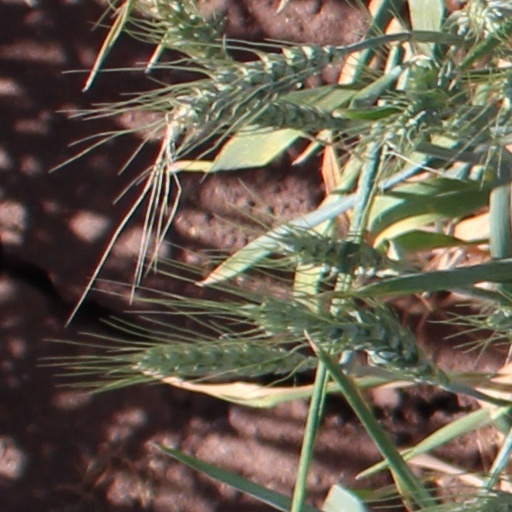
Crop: wheat